Domestic responses to the Egyptian revolution of 2011

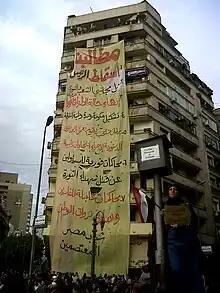
A sign with the protesters' omnibus demands

Opposition and civil society activists have called for changes to a number of legal and constitutional provisions which affect elections. Specifically they call for: